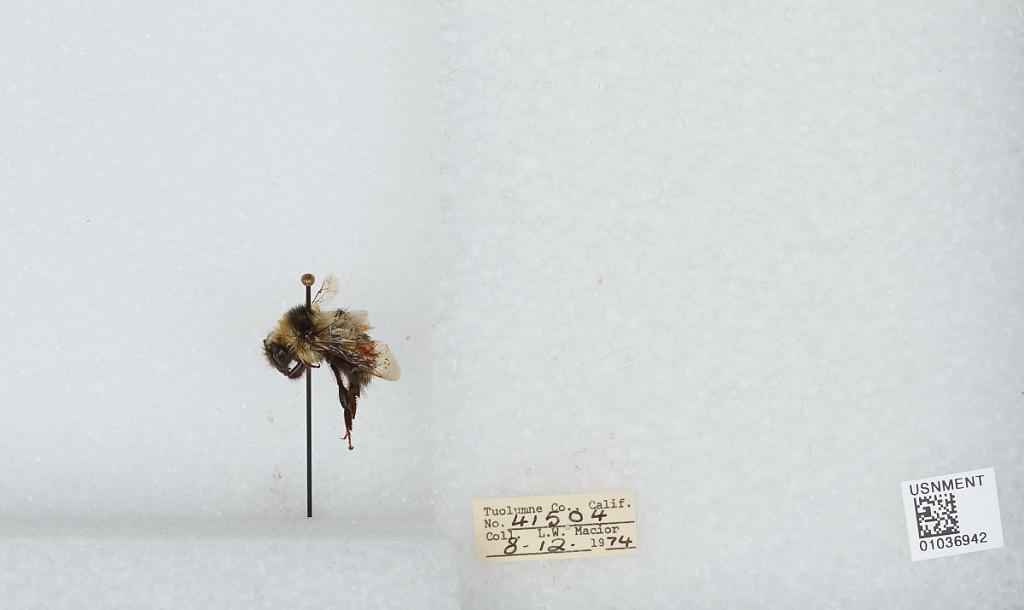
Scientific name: Bombus (Cullumanobombus) rufocinctus Cresson
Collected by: L. Macior
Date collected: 1974-8-12
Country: United States
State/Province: California
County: Tuolumne
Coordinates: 38.02, -119.93